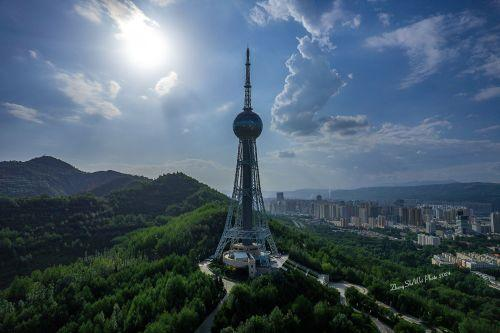
地标名称：西宁电视塔
所在城市：西宁市·城西区